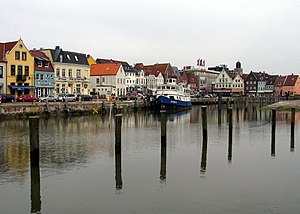
Husum (Slesvig) / Galleri
Husum er en by i det nordlige Tyskland og hovedsæde for Kreis Nordfriesland i delstaten Slesvig-Holsten. Byen ligger ved vestkysten i landskabet Nordfrisland i det vestlige Sydslesvig. Den bliver også kaldt for den grå by ved havet og har 23.158 indbyggere